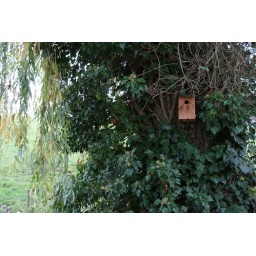
Cosy bird houses all around the house.